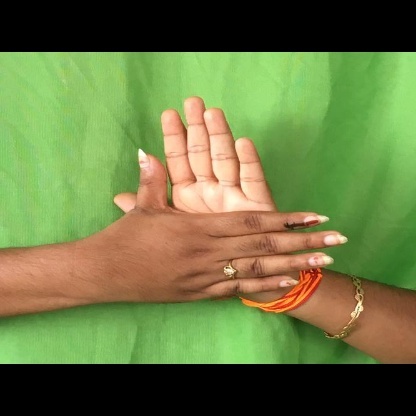
Mudra: Chakra